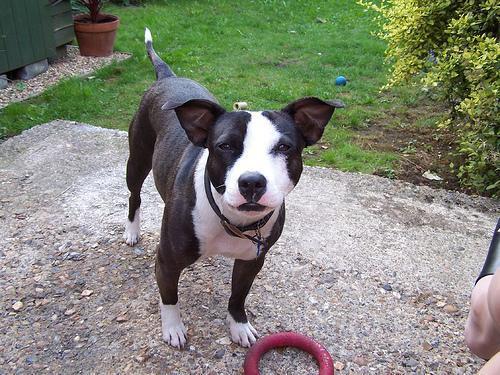
staffordshire bull terrier